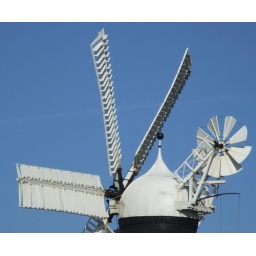
A beautiful clear blue sky in Spring. ..with the sails cutting the Sky. What a lovely sight a windmill is.